Harrow, London

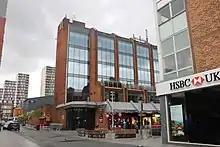
Town centre pedestrianised in the 1980s (Havelock Place)

In 1899, the junction of Grove Hill and Lowlands Road is said to have been the scene of Britain's first fatal car accident. There is a plaque to commemorate this at the top of Grove Hill where it meets the High Street and Peterborough Hill.